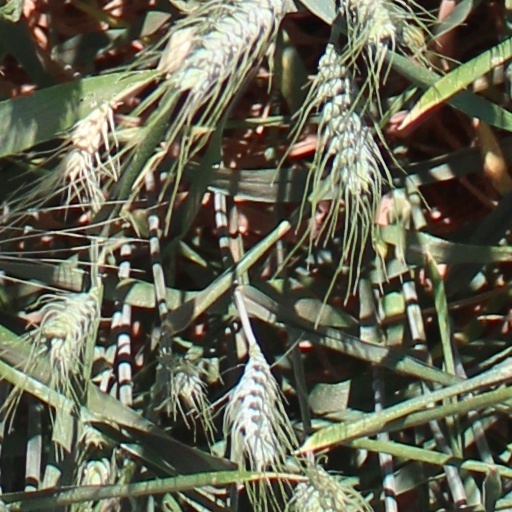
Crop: wheat